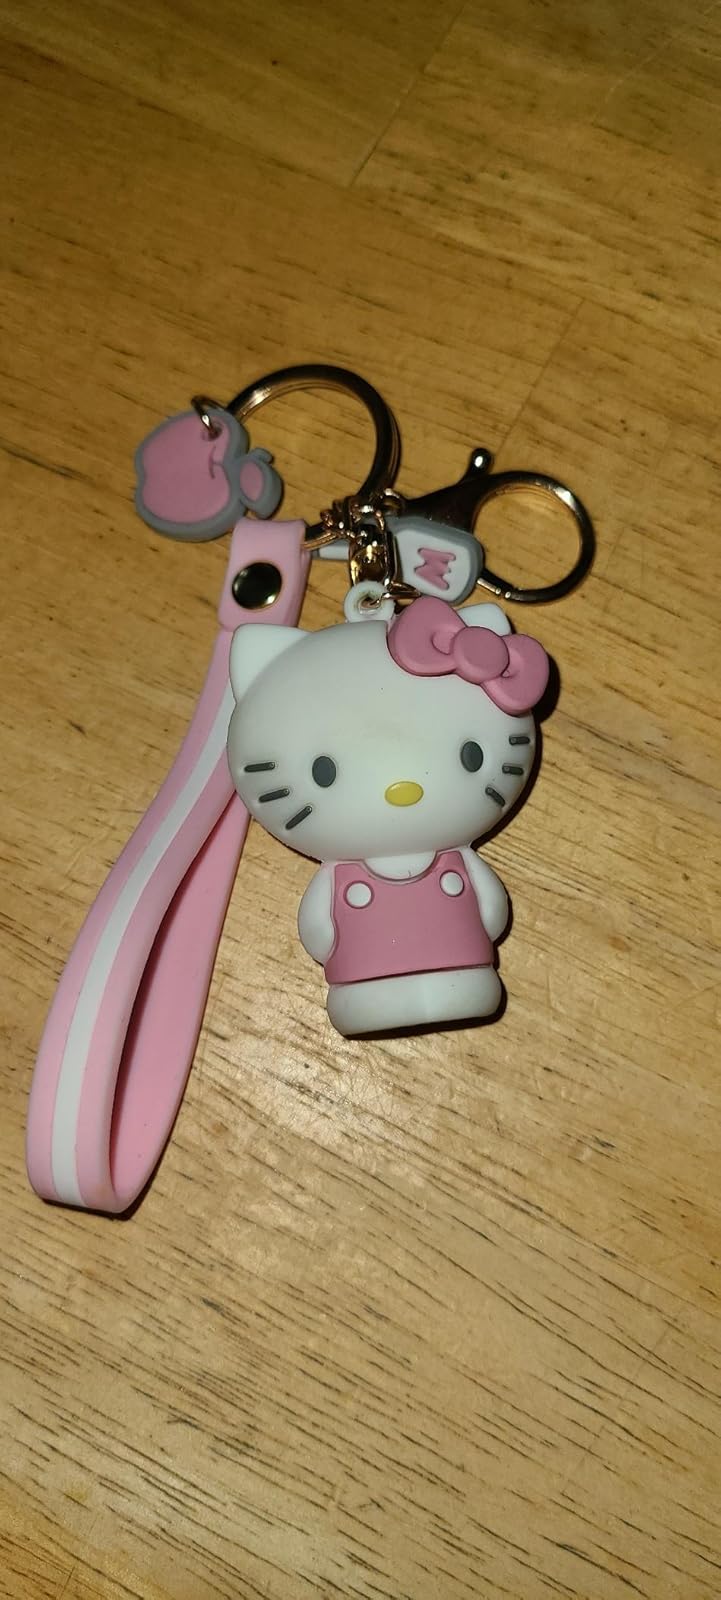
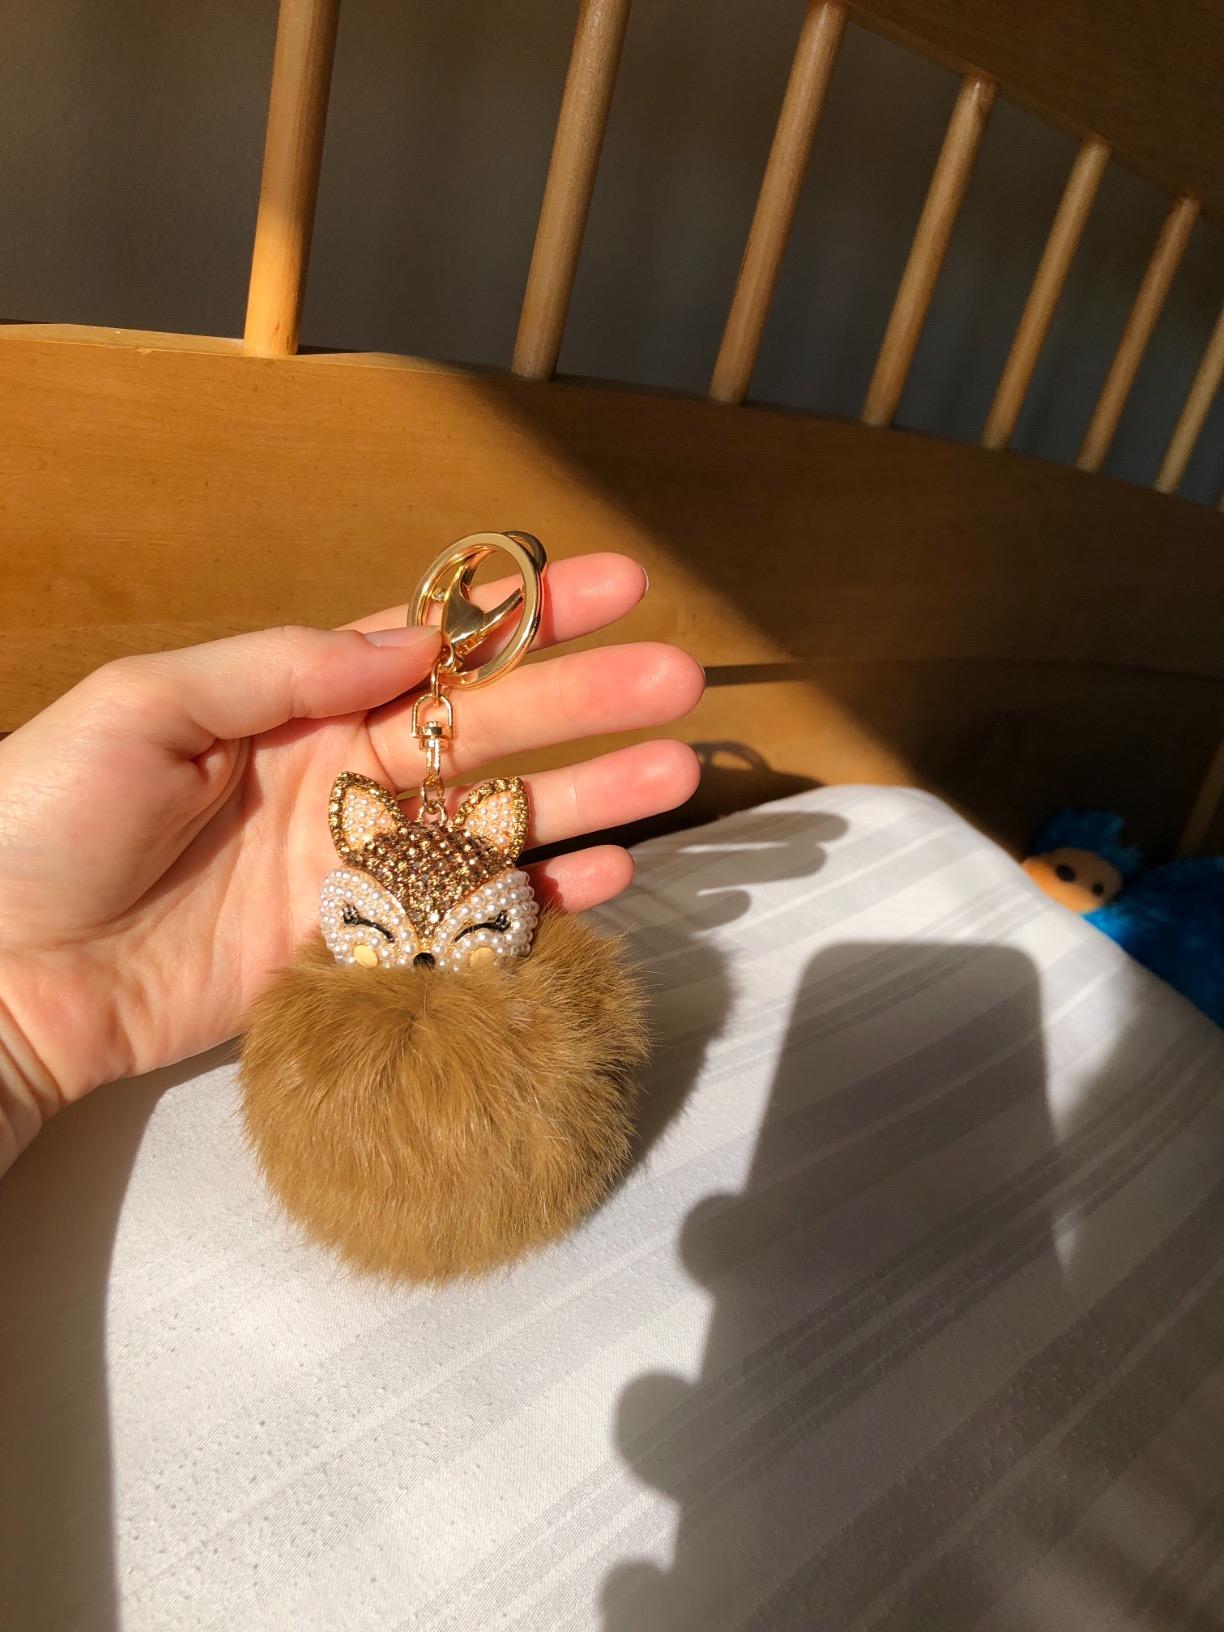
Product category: accessories_keychain
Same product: no